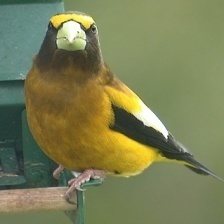
Species: EVENING GROSBEAK
Scientific name: COCCOTHRAUSTES VESPERTINUS